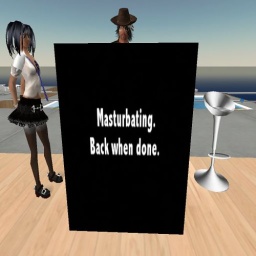
5L to the first person that IM's me telling me who this is standing by the 'Masturbating' cage Robbie is in!!